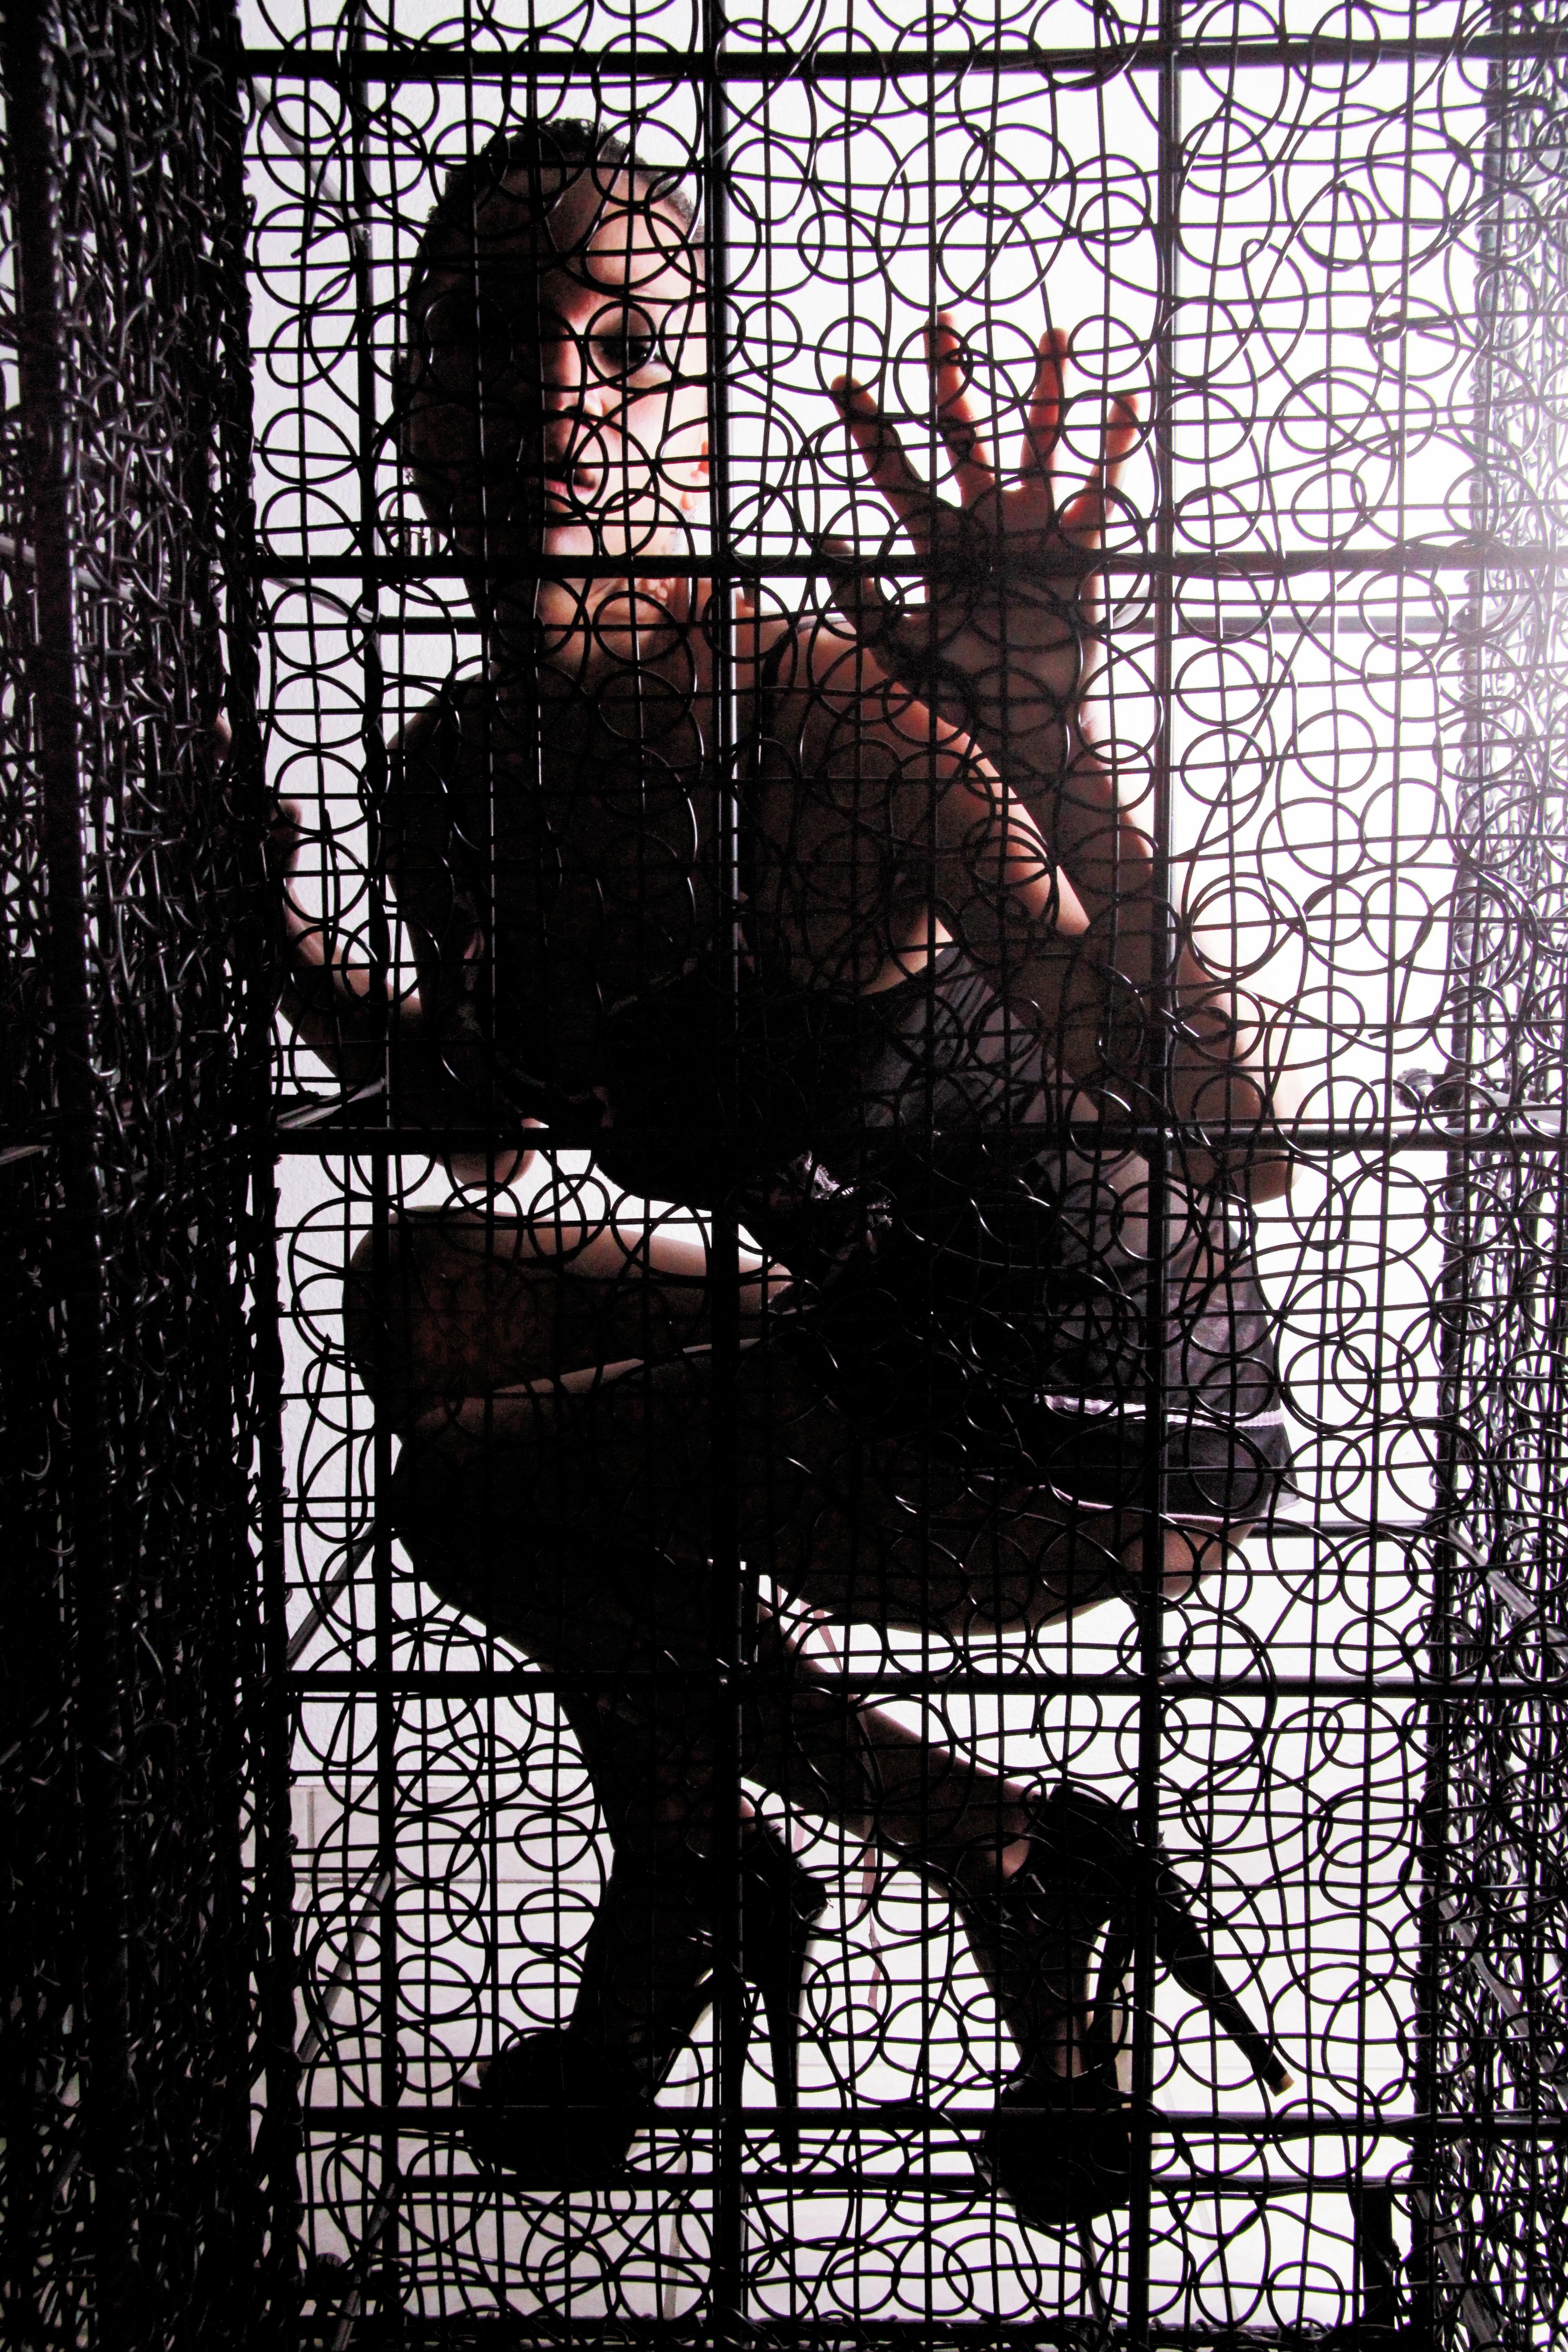
woman, window, female, model, black, cage, art, heels, poster, sexy, style, image, young woman, mode, glamour, modern art, seduction, top model, album cover